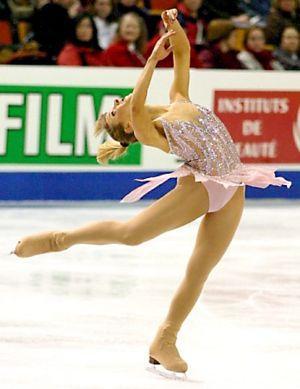
Cet article est un complément de Patinage artistique
L'expression sports d'hiver est apparue à la fin du XIXᵉ siècle pouvant alors désigner les sports pratiqués l'hiver ou « ceux pratiqués exclusivement l'hiver en raison des conditions météorologiques, glace, neige, indispensables à son fonctionnement ». C'est la deuxième définition qui est aujourd'hui retenue avec pour origine le « modèle sportif s'appliquant aux activités physiques pratiqués dans les pays de neige et de glace, invention des gens du Nord c'est-à-dire l'Europe et l'Amérique du Nord avec un rôle prépondérant des Anglais dans la définition des sports ».
Le patinage artistique est un sport ainsi qu'une démonstration d'art exécuté sur la glace qui améliore les qualités physiques et développe la sensibilité artistique avec des patins à lames.